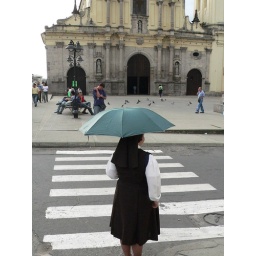
A nun prepares to cross the road in the beautiful colonial town of Popayan, Colombia.